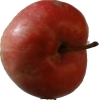
Label: Apple 10